M. Shadows

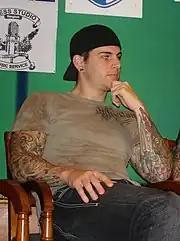
Shadows in August 2007

Shadows has made guest appearances on numerous albums by various artists. He is featured on Steel Panther's 2009 album "Feel the Steel" and sings a verse of "Turn out the Lights". He also produced The Confession's 2007 album, "Requiem", which, according to an interview, M. Shadows was one of the first steps which led to Avenged Sevenfold self-producing their 2007 self-titled album. He also sings in "The River" by Good Charlotte on the album "Good Morning Revival" along with fellow band member Synyster Gates with his guitar solo. The April 2013 release of Device's self-titled album featured Shadows vocals throughout track 9, "Haze". He also sang "Nothing to Say" in Slash's self-titled solo album, as well as "Go Alone" in Hell or Highwater's debut album. He was also featured on Fozzy's album "Sin and Bones" singing alongside Chris Jericho in the song "Sandpaper". In 2024, at the last show of NOFX, Shadows joined many other guests on stage to play guitar during "The Decline", the last song ever played live by the band.